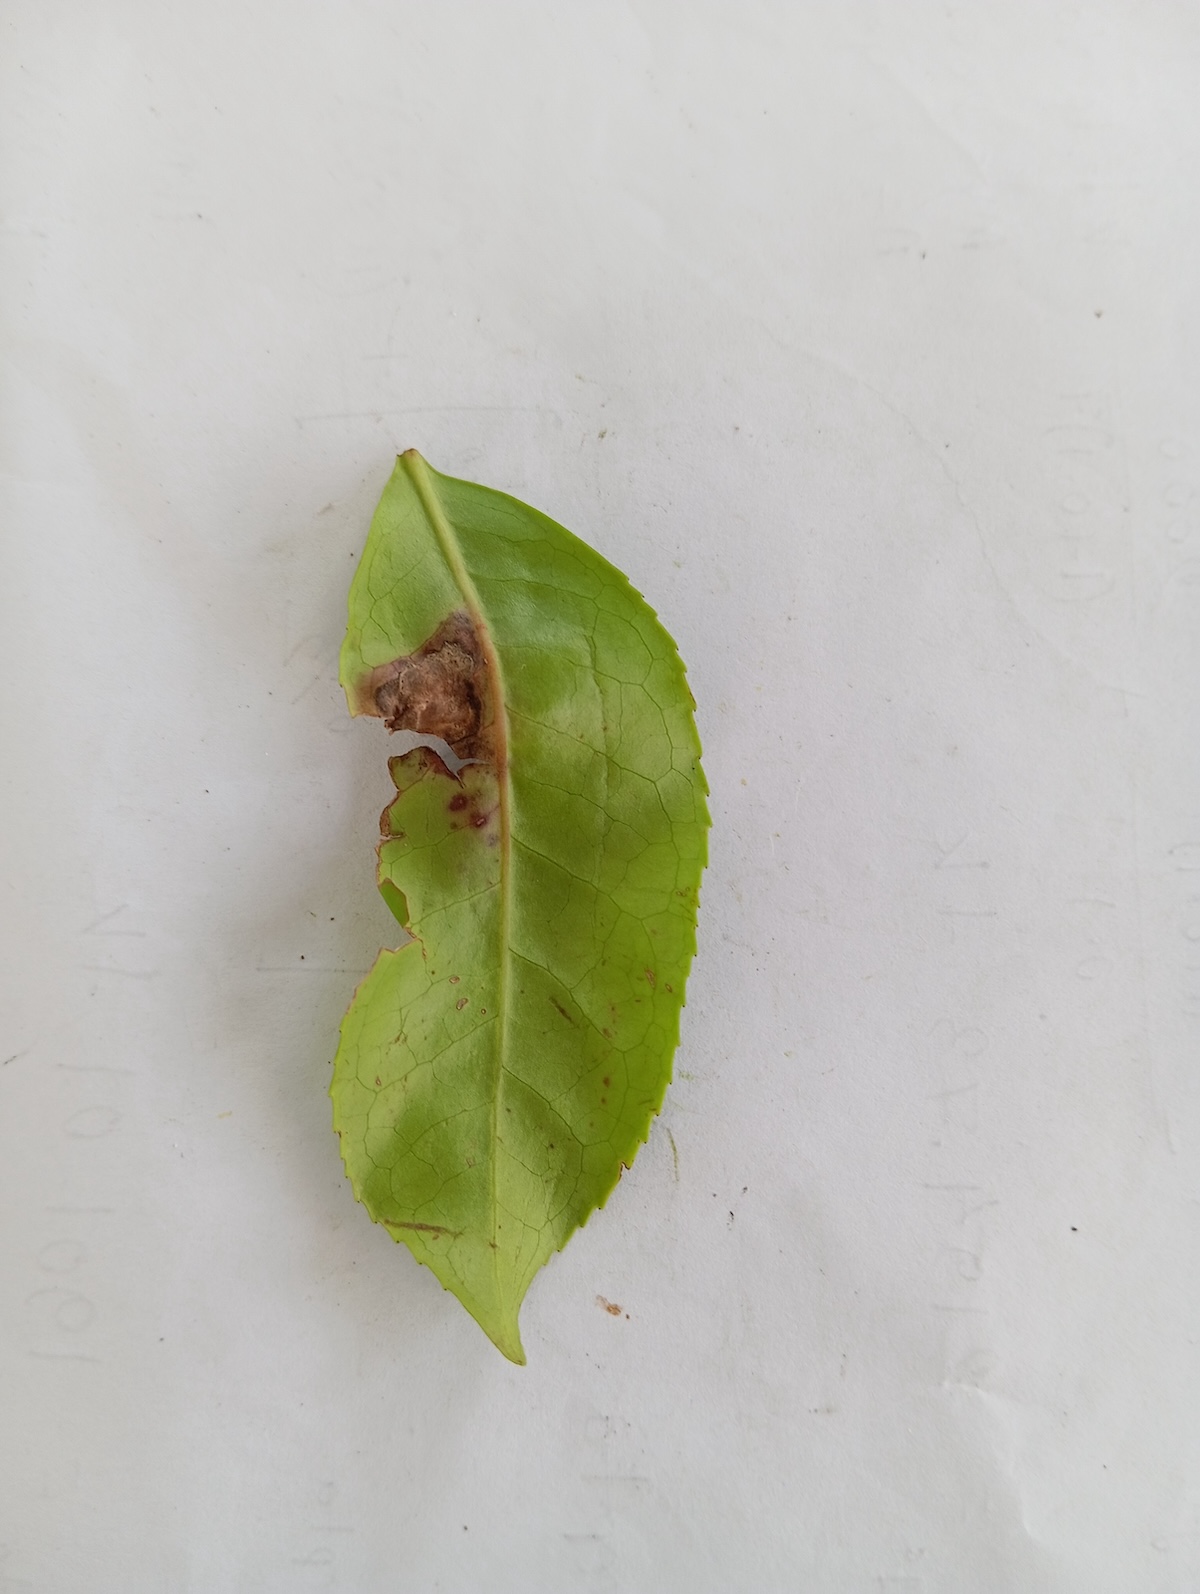
Label: Gray Blight